Educational technology

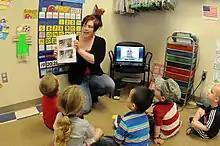
Preschool activity

There are three types of whiteboards. The initial whiteboards, analogous to blackboards, date from the late 1950s. The term whiteboard is also used metaphorically to refer to virtual whiteboards in which computer software applications simulate whiteboards by allowing writing or drawing. This is a common feature of groupware for virtual meetings, collaboration, and instant messaging. Interactive whiteboards allow learners and instructors to write on the touch screen. The screen markup can be on either a blank whiteboard or any computer screen content. Depending on permission settings, this visual learning can be interactive and participatory, including writing and manipulating images on the interactive whiteboard.